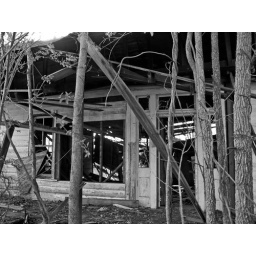
Front door of an Alabama abandoned farm house hidden by undergrowth.